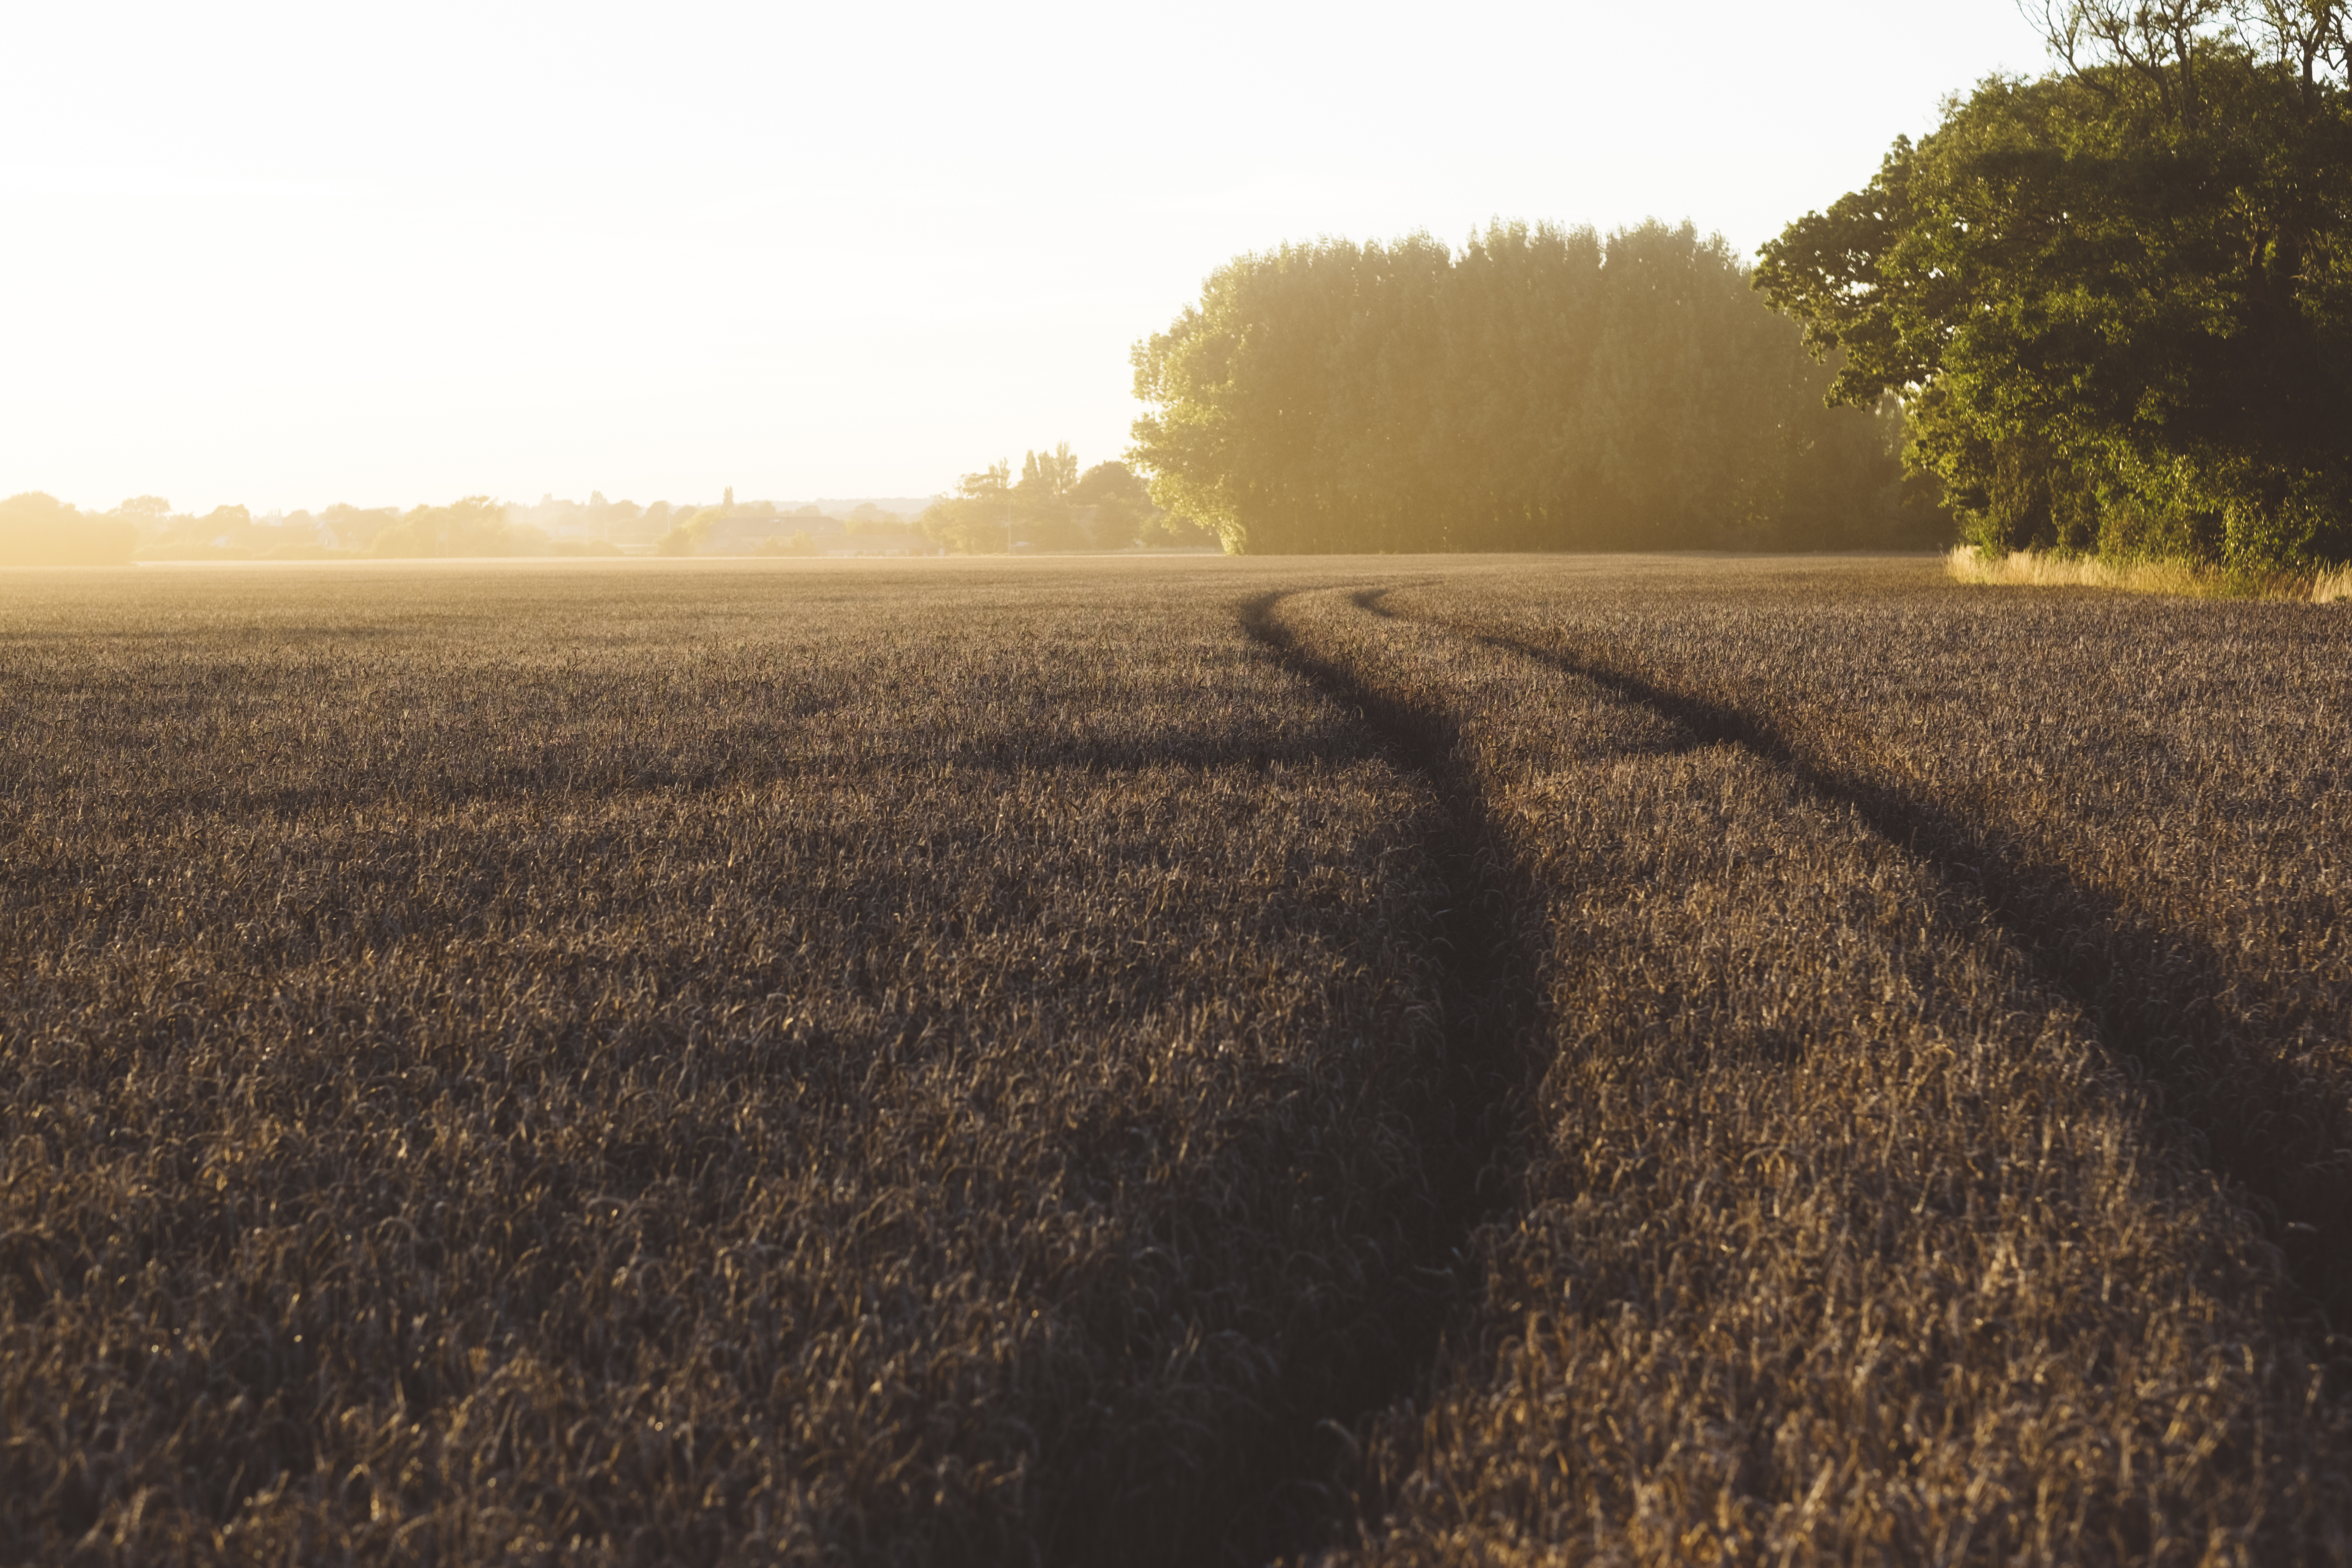
landscape, nature, grass, horizon, plant, sky, fog, sunrise, sunset, road, mist, field, farm, wheat, prairie, countryside, sunlight, morning, dawn, evening, rural, harvest, crop, scenic, autumn, soil, agriculture, plain, farmland, trees, outdoors, fields, grassland, rural area, atmospheric phenomenon, grass family, cropland